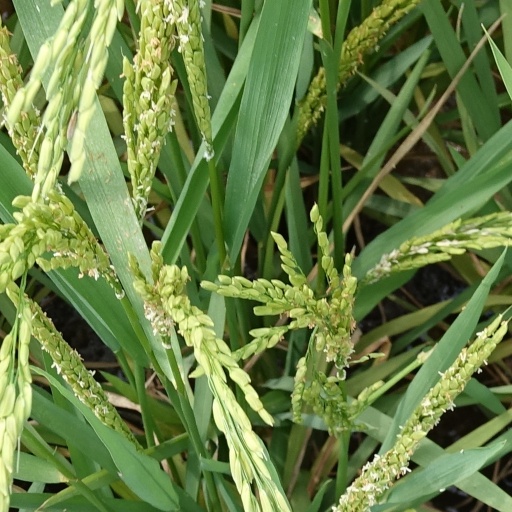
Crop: rice